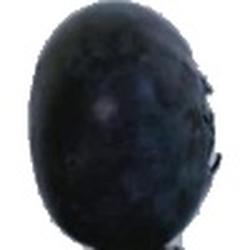
Label: Blueberry